High Adventure bases of Scouting America

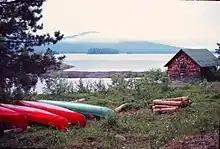
Waterfront at Maine Matagamon National High Adventure Base, summer 1971

Matagamon and Seboomook bases were the core of the program for many years. It was a highly successful program that exposed thousands of Scouts to the lakes, rivers, and mountains of the North Maine woods, providing them with a lifetime appreciation of wild lands, no trace camping, and self-sufficiency and safety in the wilderness.